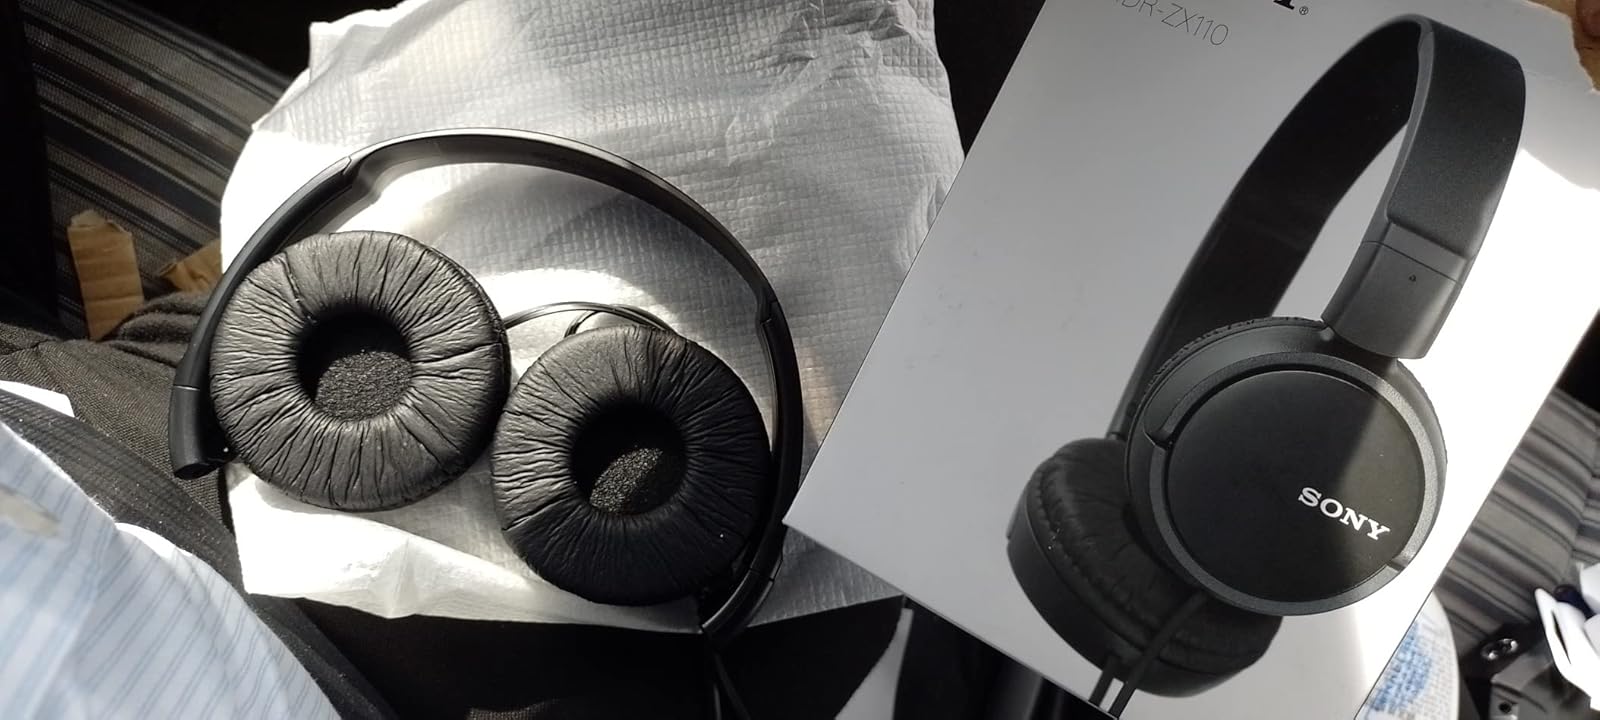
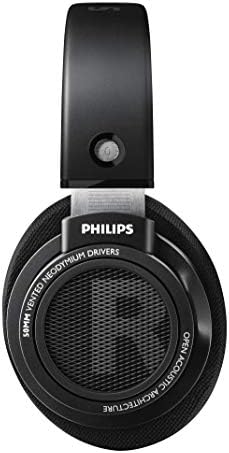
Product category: headphones
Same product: no